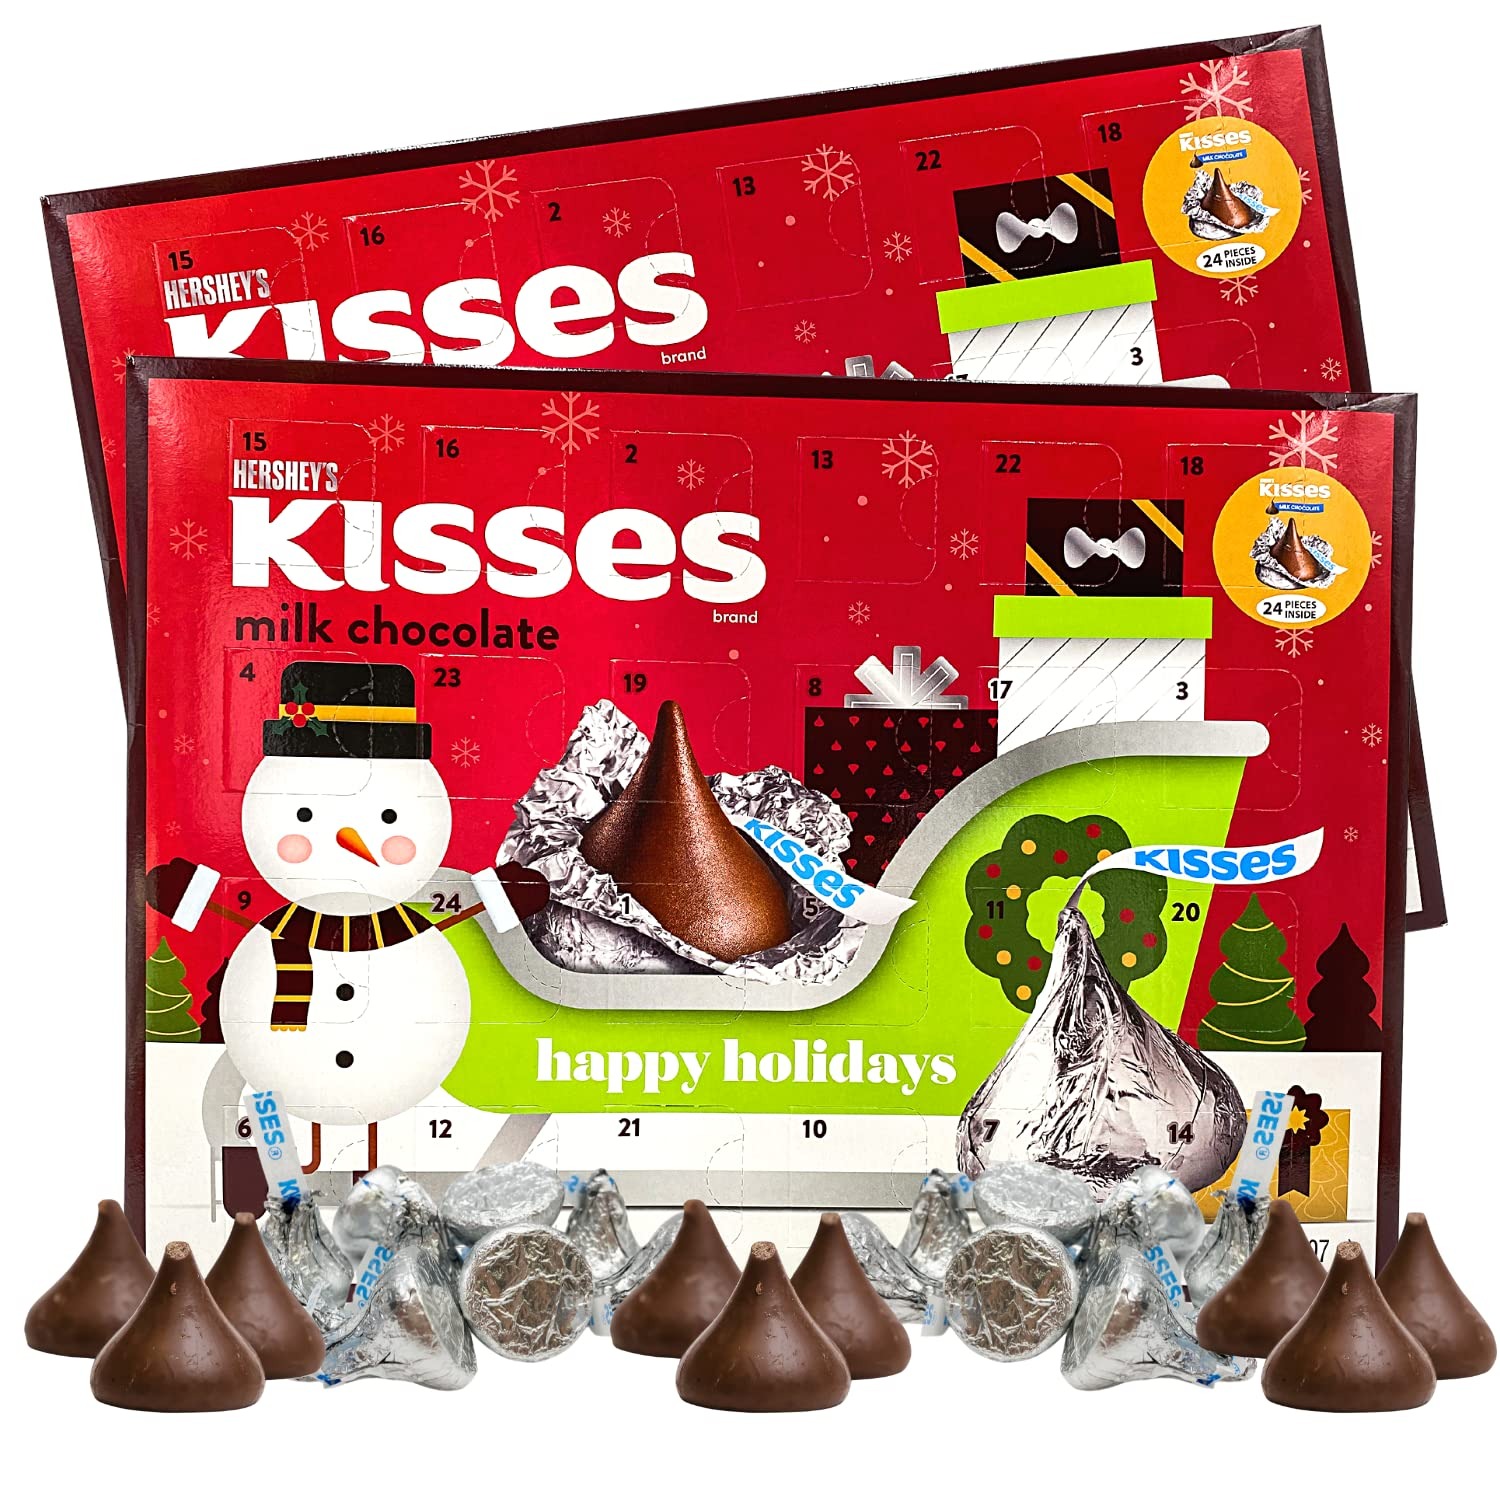
Item Name: Hershey Milk Chocolate Kisses 2024 Candy Filled Christmas Advent Calendar, Pack of 2
Bullet Point 1: Sweet Countdown to Christmas: Embark on a chocolate-filled journey to the holidays with Milk Chocolate Kisses Candy Filled 2024 Christmas Advent Calendar.
Bullet Point 2: Dual Pack Delight: Double the joy with a 2 pack of Advent Calendars, each containing 3.8oz of iconic milk chocolate Kisses.
Bullet Point 3: Festive Packaging: The Advent Calendar is beautifully designed with festive Christmas motifs, making it a delightful decorative piece as well as a treat.
Bullet Point 4: Daily Chocolate Treasures: Unveil a delicious Milk Chocolate Kiss each day, leading up to Christmas, for a moment of sweet anticipation.
Bullet Point 5: Share the Love: Perfect for gifting, these calendars are a charming way to share the holiday spirit with friends, family, or coworkers.
Product Description: Celebrate the holiday season with the irresistible taste of Milk Chocolate Kisses in our 2024 Christmas Advent Calendar. This 2 pack offering, with each calendar weighing 3.8oz, is the perfect way to savor the countdown to Christmas Day. Behind each door lies a classic Kiss, promising a daily moment of chocolate bliss. The calendars themselves are adorned with joyous Christmas designs, enhancing the excitement and festive spirit. Ideal for gifting or personal enjoyment, these Advent Calendars promise a deliciously merry countdown for chocolate lovers everywhere.
Value: 7.6
Unit: Ounce

Price: 23.84